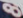
Number: 8